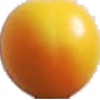
Label: cherry_wax_yellow